Michael Constantine

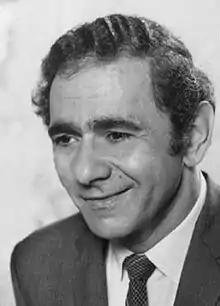
Constantine in "Room 222" in 1969

Michael Constantine (born Gus Efstratiou (or Ευστρατίου); May 22, 1927 – August 31, 2021) was a Greek-American actor. He is most widely recognized for his portrayal of Kostas "Gus" Portokalos, the stubborn Greek father of Toula Portokalos (Nia Vardalos), in the film "My Big Fat Greek Wedding" (2002). For his performance, Constantine won a Satellite Award for Best Supporting Actor – Musical or Comedy.